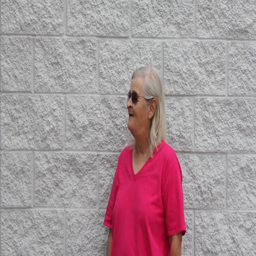
elderly woman smoking against a wall outdoor